Dimorphodon

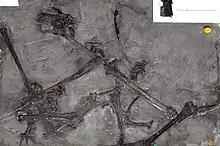
"D. macronyx" holotype specimen, NHMUK PV R 1034

The first fossil remains now attributed to "Dimorphodon" were found in England by fossil collector Mary Anning, at Lyme Regis in Dorset, UK in December 1828. This region of Britain is now a World Heritage Site, dubbed the Jurassic Coast; in it layers of the Blue Lias are exposed, dating from the Hettangian-Sinemurian. The specimen was acquired by William Buckland and reported in a meeting of the Geological Society on 5 February 1829. In 1835, after a thorough study by William Clift and William John Broderip, this report, strongly expanded, was published in the Transactions of the Geological Society, describing and naming the fossil as a new species. As was the case with most early pterosaur finds, Buckland classified the remains in the genus "Pterodactylus", coining the new species "Pterodactylus macronyx". The specific name is derived from Greek "makros", "large" and "onyx", "claw", in reference to the large claws of the hand. The specimen, presently NHMUK PV R1034, consisted of a partial and disarticulated skeleton on a slab, lacking the skull. Buckland in 1835 also assigned a piece of jaw from the collection of Elizabeth Philpot to "P. macronyx". Later, the many putative species assigned to "Pterodactylus" had become so anatomically diverse that they began to be broken into separate genera.